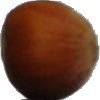
Label: nut_forest